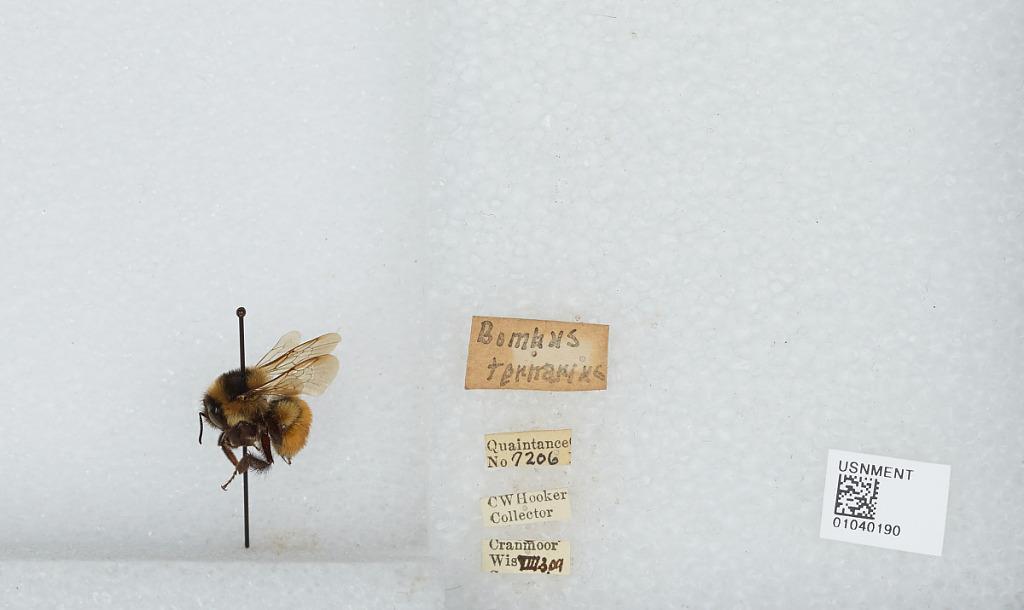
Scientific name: Bombus (Pyrobombus) ternarius Say
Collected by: C. Hooker
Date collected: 1909-8-3
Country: United States
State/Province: Wisconsin
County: Wood
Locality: Cranmoor
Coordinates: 44.3544, -90.0169